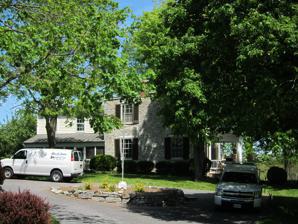
Building: High Banks
Country: United States of America
Year built: 1753
Historic home and farm in Frederick County, Virginia, USA This article is about the historic home and farm in Virginia. For the rock art site in Scotland, see High Banks cup and ring markings . United States historic place High Banks U.S. National Register of Historic Places Virginia Landmarks Register Show map of Virginia Show map of the United States Location 423 High Banks Rd., near Stephenson, Virginia Coordinates 39°12′22″N 78°04′12″W / 39.20611°N 78.07000°W / 39.20611; -78.07000 Area 70 acres (28 ha) Built c. 1753 ( 1753 ) c. 1858; 1920; 1944 Built by Thomas Helm; James D. Stillwell Architectural style late Greek Revival NRHP reference No. 11000066 VLR No. 034-0109 Significant dates Added to NRHP March 1, 2011 Designated VLR December 16, 2010 High Banks , also known as the Helm-Clevenger House, is a historic home and farm located near Stephenson , Frederick County, Virginia . The house was built about 1753, and is a two-story, three bay by two bay, center-hall, double-pile, limestone dwelling. It has a one-story, two-bay by three-bay frame addition and a frame rear wing. The front porch and interior features detailing in the late Greek Revival were added about 1858. Also on the property are a contributing foundation and partial wall of a post-Civil War bank barn and an 18th-century icehouse pit, both made of stone. It was listed on the National Register of Historic Places in 2011. See also National Register of Historic Places listings in Frederick County, Virginia References